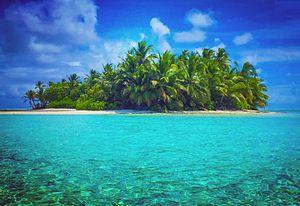
Les îles Cocos, anciennement îles Keeling, sont un archipel corallien de l’océan Indien, formé autour de deux atolls principaux. Elles constituent depuis 1984 un territoire extérieur de l’Australie, formellement le « Territoire des îles Cocos ».